Salmon of Knowledge

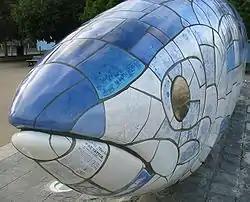
Scales on the "Big Fish" or "Salmon of Knowledge" sculpture, which celebrates the return of fish to the River Lagan

In Irish mythology, several primordial beings that personify old age and ancient knowledge are described as taking the shape of a salmon. Most notably, this includes Fintan mac Bóchra and Tuan mac Cairill.